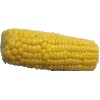
Label: corn